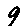
Label: 9